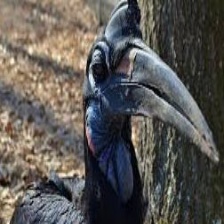
Species: ABYSSINIAN GROUND HORNBILL
Scientific name: BUCORVUS ABYSSINICUS
ImageNet parent category: hornbill